Schauinslandbahn

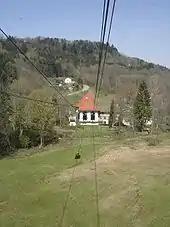
The lower station.

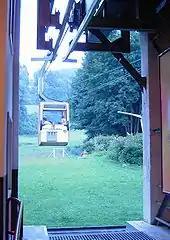
Looking up the line from the lower station.

In the first years of the 20th century, several proposals were made to link Freiburg to Schauinsland. The extension of city tram route 2 on segregated track to Günterstal in 1913 was intended as the first section of a high speed tramway that would connect with a proposed rack railway to the mountain's summit. Other proposals included an aerial cableway, proposed by Professor Georg Benoit of the University of Karlsruhe, and a much longer adhesion railway from Freiburg Hauptbahnhof via Schauinsland to Todtnau. The outbreak of the First World War stopped any further progress on these plans.